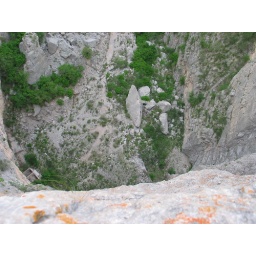
The shortest wall in the box canyon was the rear wall. Erosion from falling water has worn it smooth.